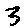
Label: 3